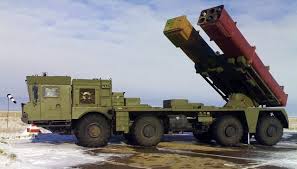
Label: Self Propelled Artillery